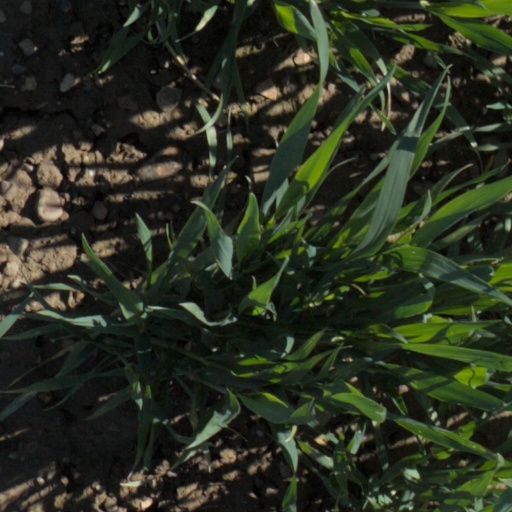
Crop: wheat